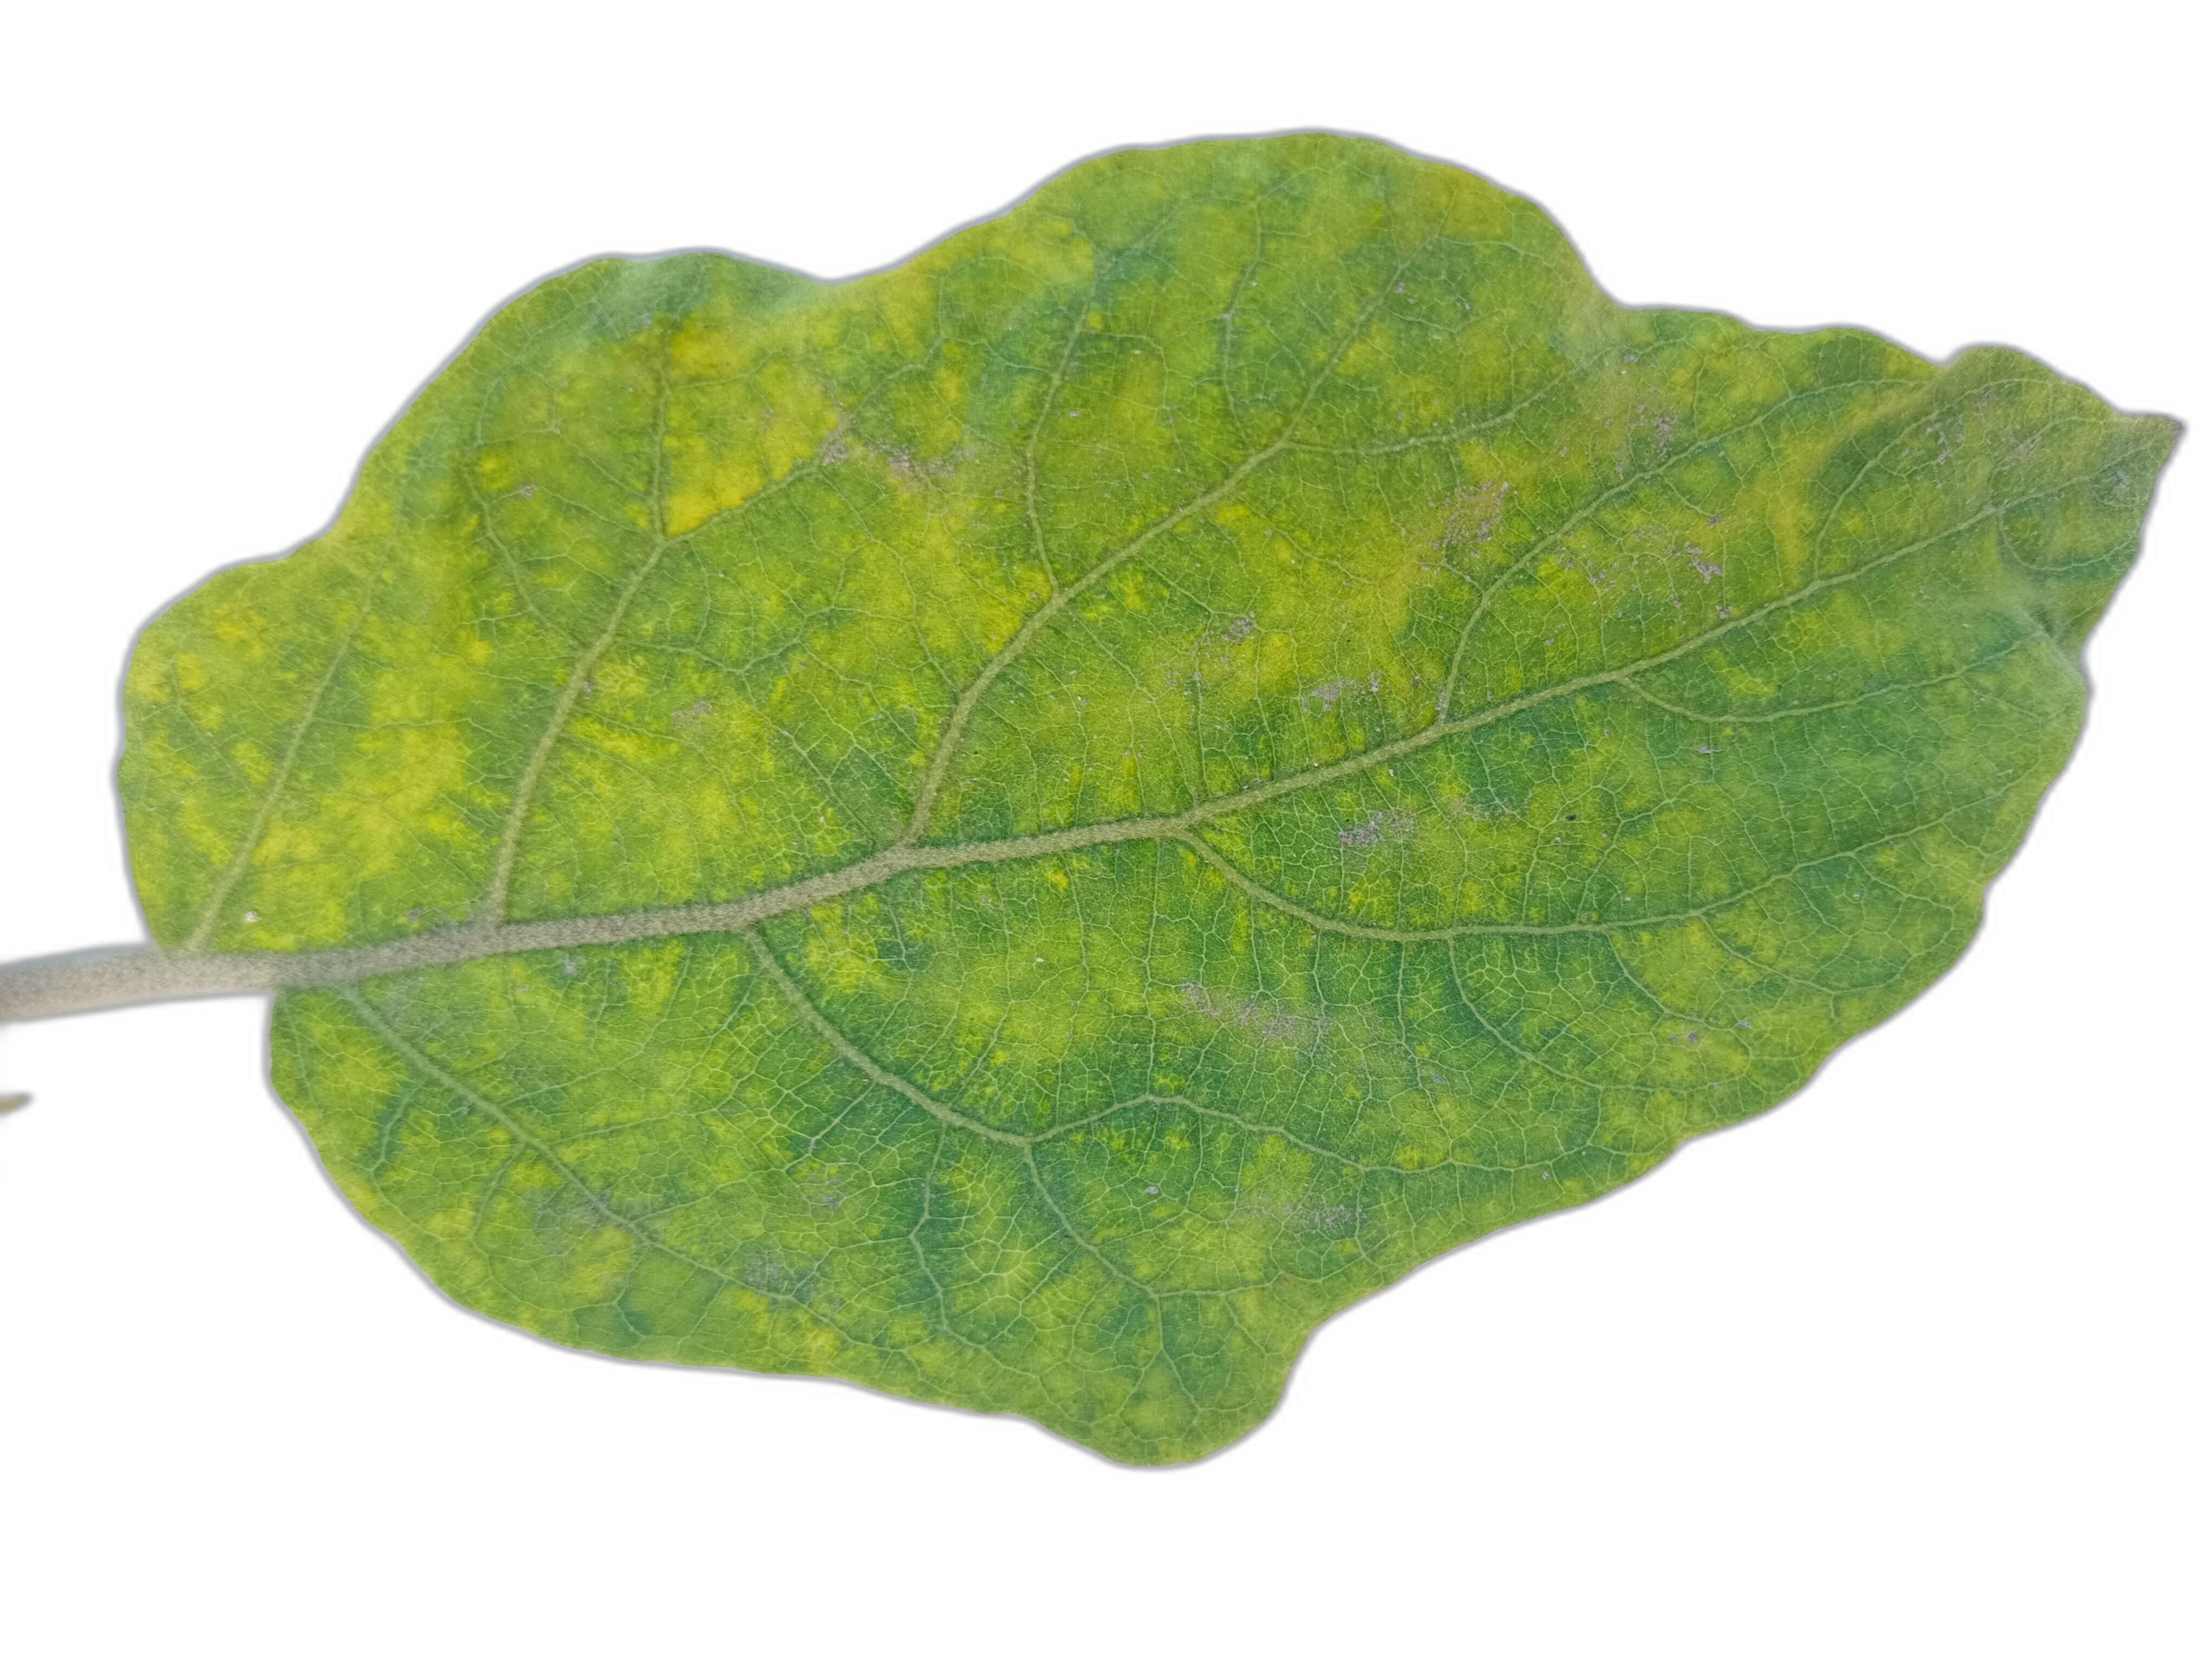
Label: Mosaic Virus Disease